Charles Farrar Forster

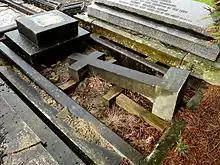
Grave of Forster at Harlow Hill Cemetery, 2014

Charles Farrar Forster was born on 29 February 1848 in Knaresborough. On 6 October 1880, in Lockwood parish church, he married Mary Priestley, who was born in 1858 in Lockwood and was the eldest daughter of James Priestley, JP. In honour of this marriage, 438 workers at B. Vickerman & Son, a woollen mill in Huddersfield, were given a day out by special train from Berry Brow to Southport.